Andrew Norwell

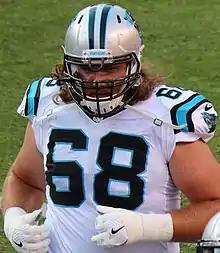
Norwell with the Panthers in 2016

Despite his decorated college career, Norwell went undrafted in the 2014 NFL draft and signed with the Carolina Panthers as a free agent. Norwell signed a three-year, $1.5 million contract on May 12, 2014.